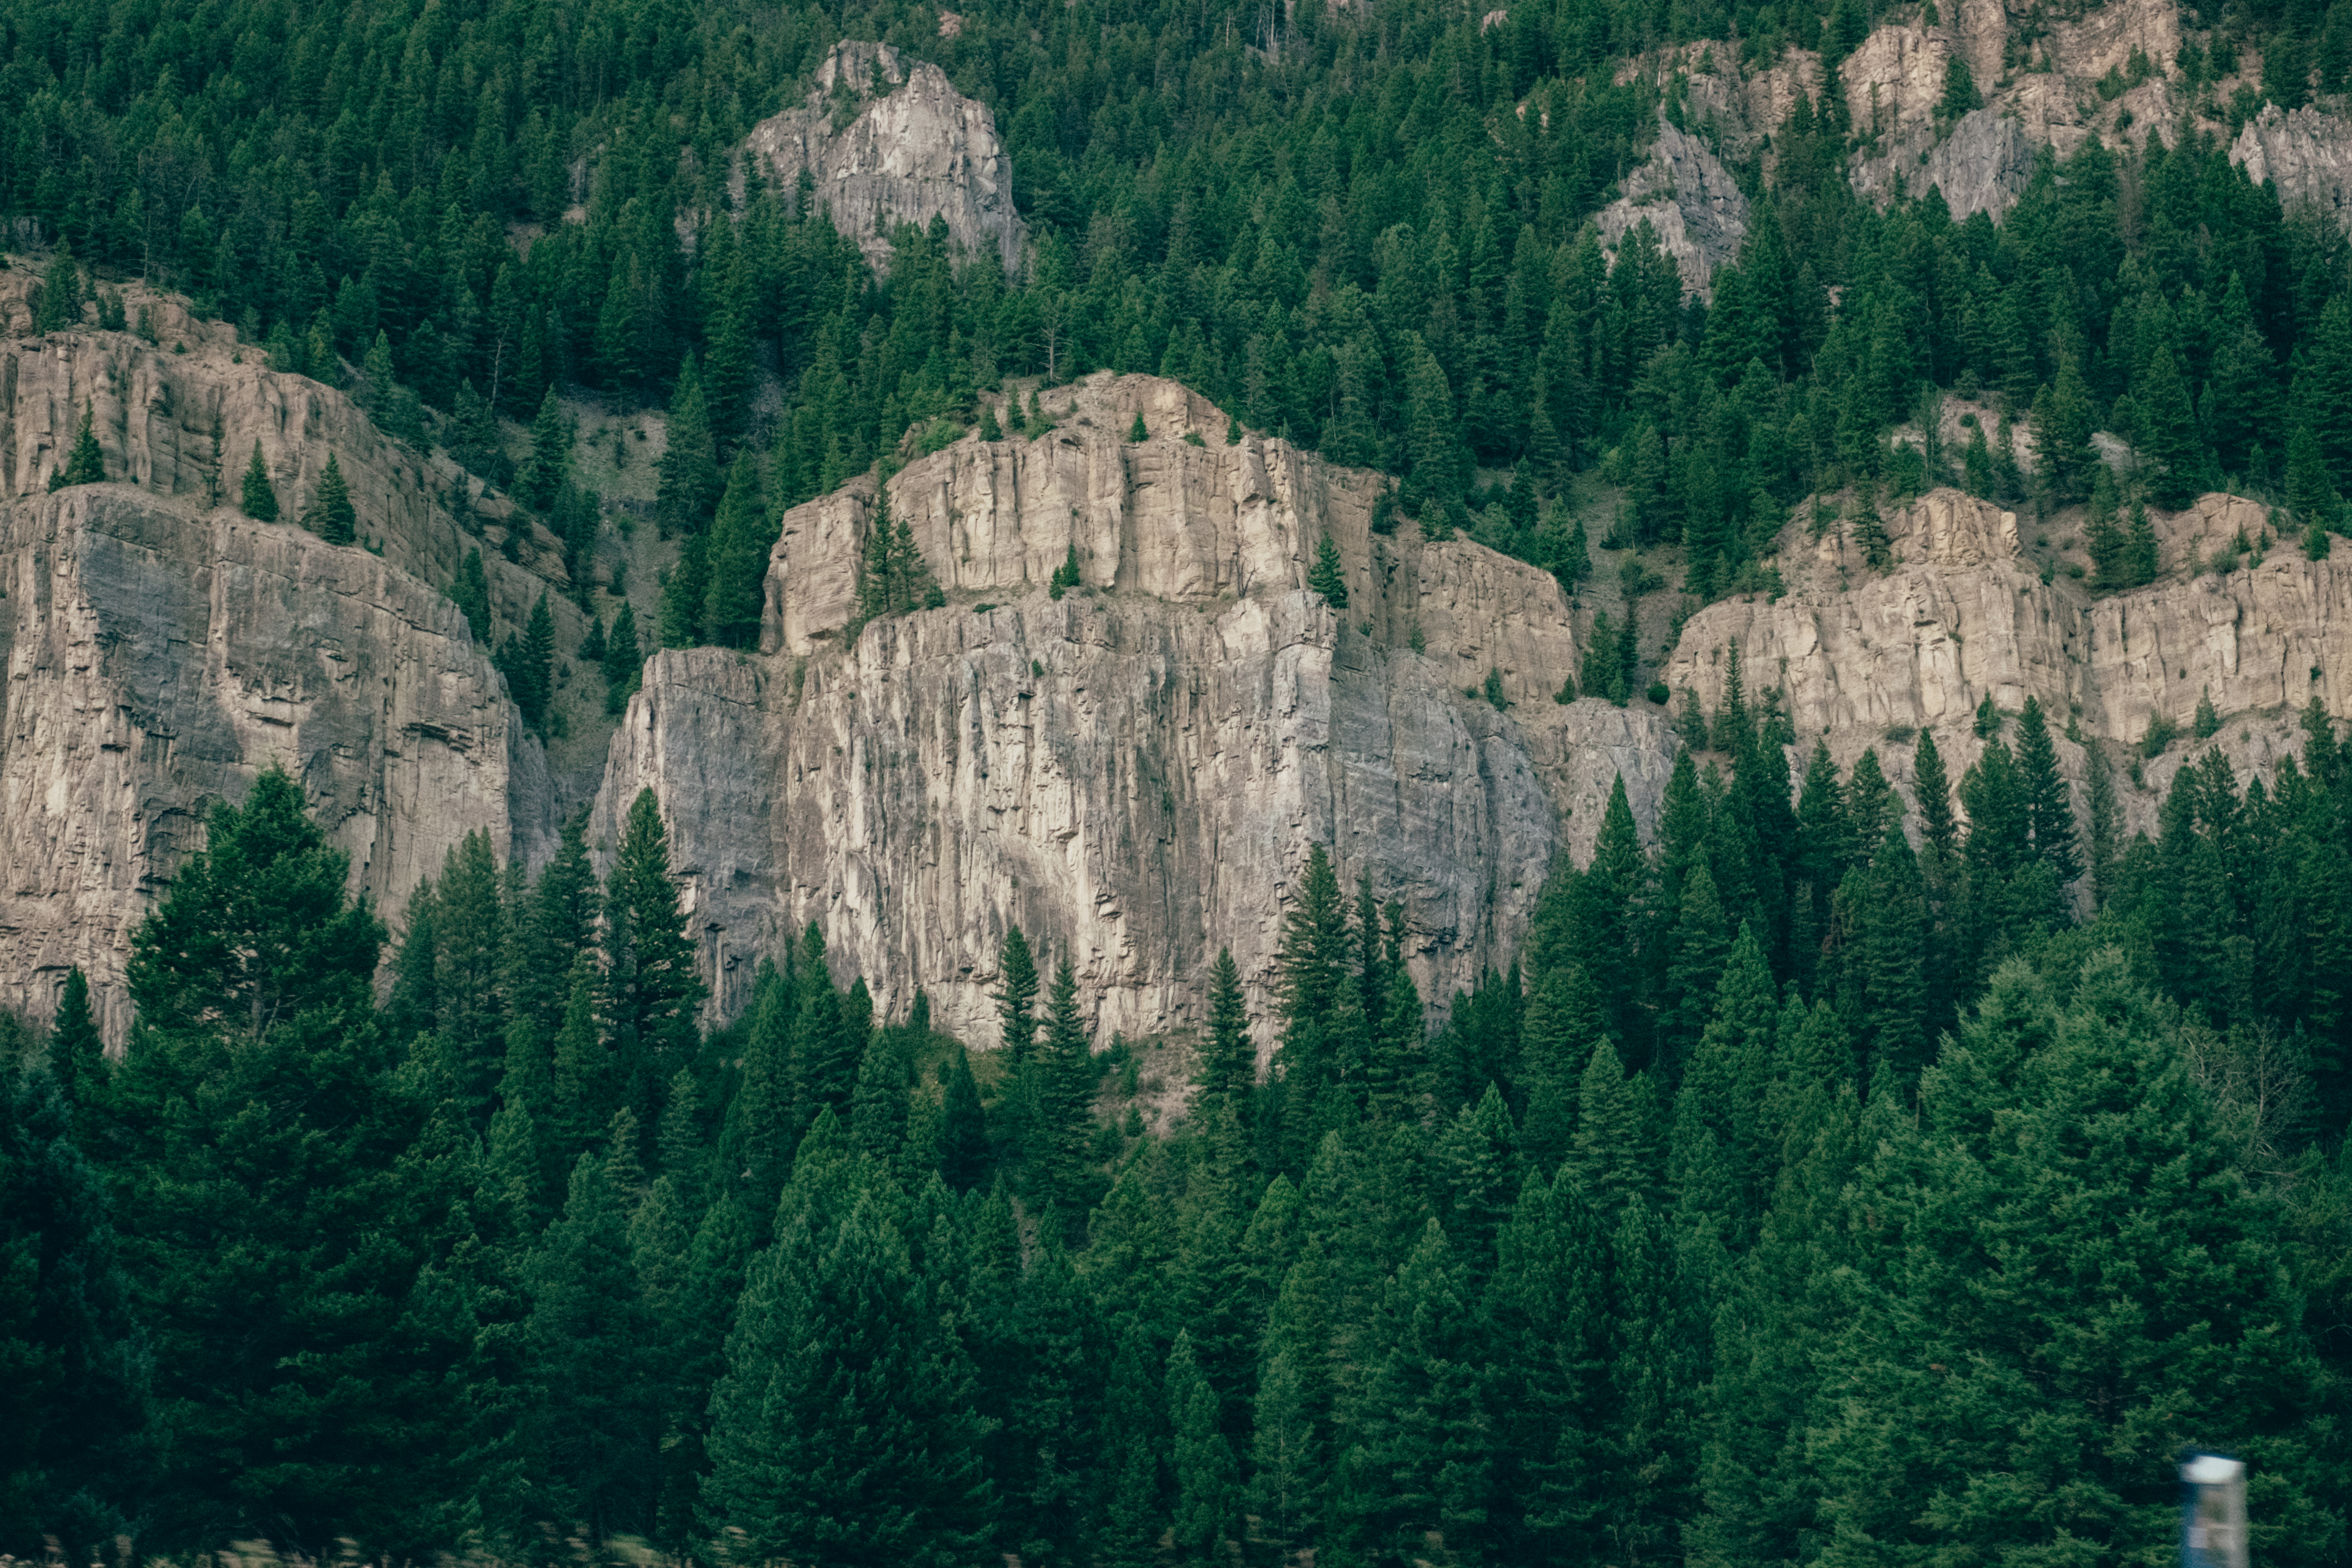
landscape, tree, nature, forest, wilderness, mountain, valley, mountain range, formation, cliff, green, evergreen, park, terrain, national park, trees, coniferous, geology, badlands, conifers, plateau, ecosystem, pine trees, rocky mountain, fir trees, geographical feature